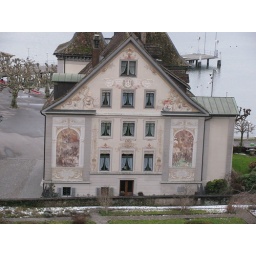
tradtional house in Raperswill-note paintings on wall